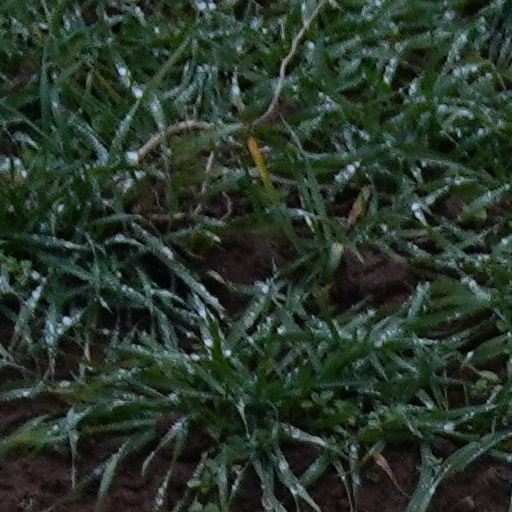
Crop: wheat